Ternopil

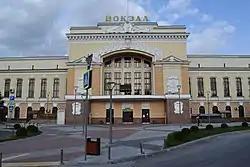
Ternopil railway station

According to the 2001 Ukrainian census, Ternopil city and Ternopil Oblast are homogeneously populated by ethnic Ukrainians. Both Ternopil city and Ternopil Oblast are also homogeneously Ukrainian-speaking.